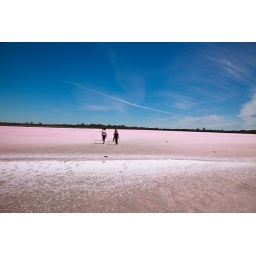
This is a salt lake in Victoria Australia. The salt is translucent and the ground underneath gives it a pink colour.